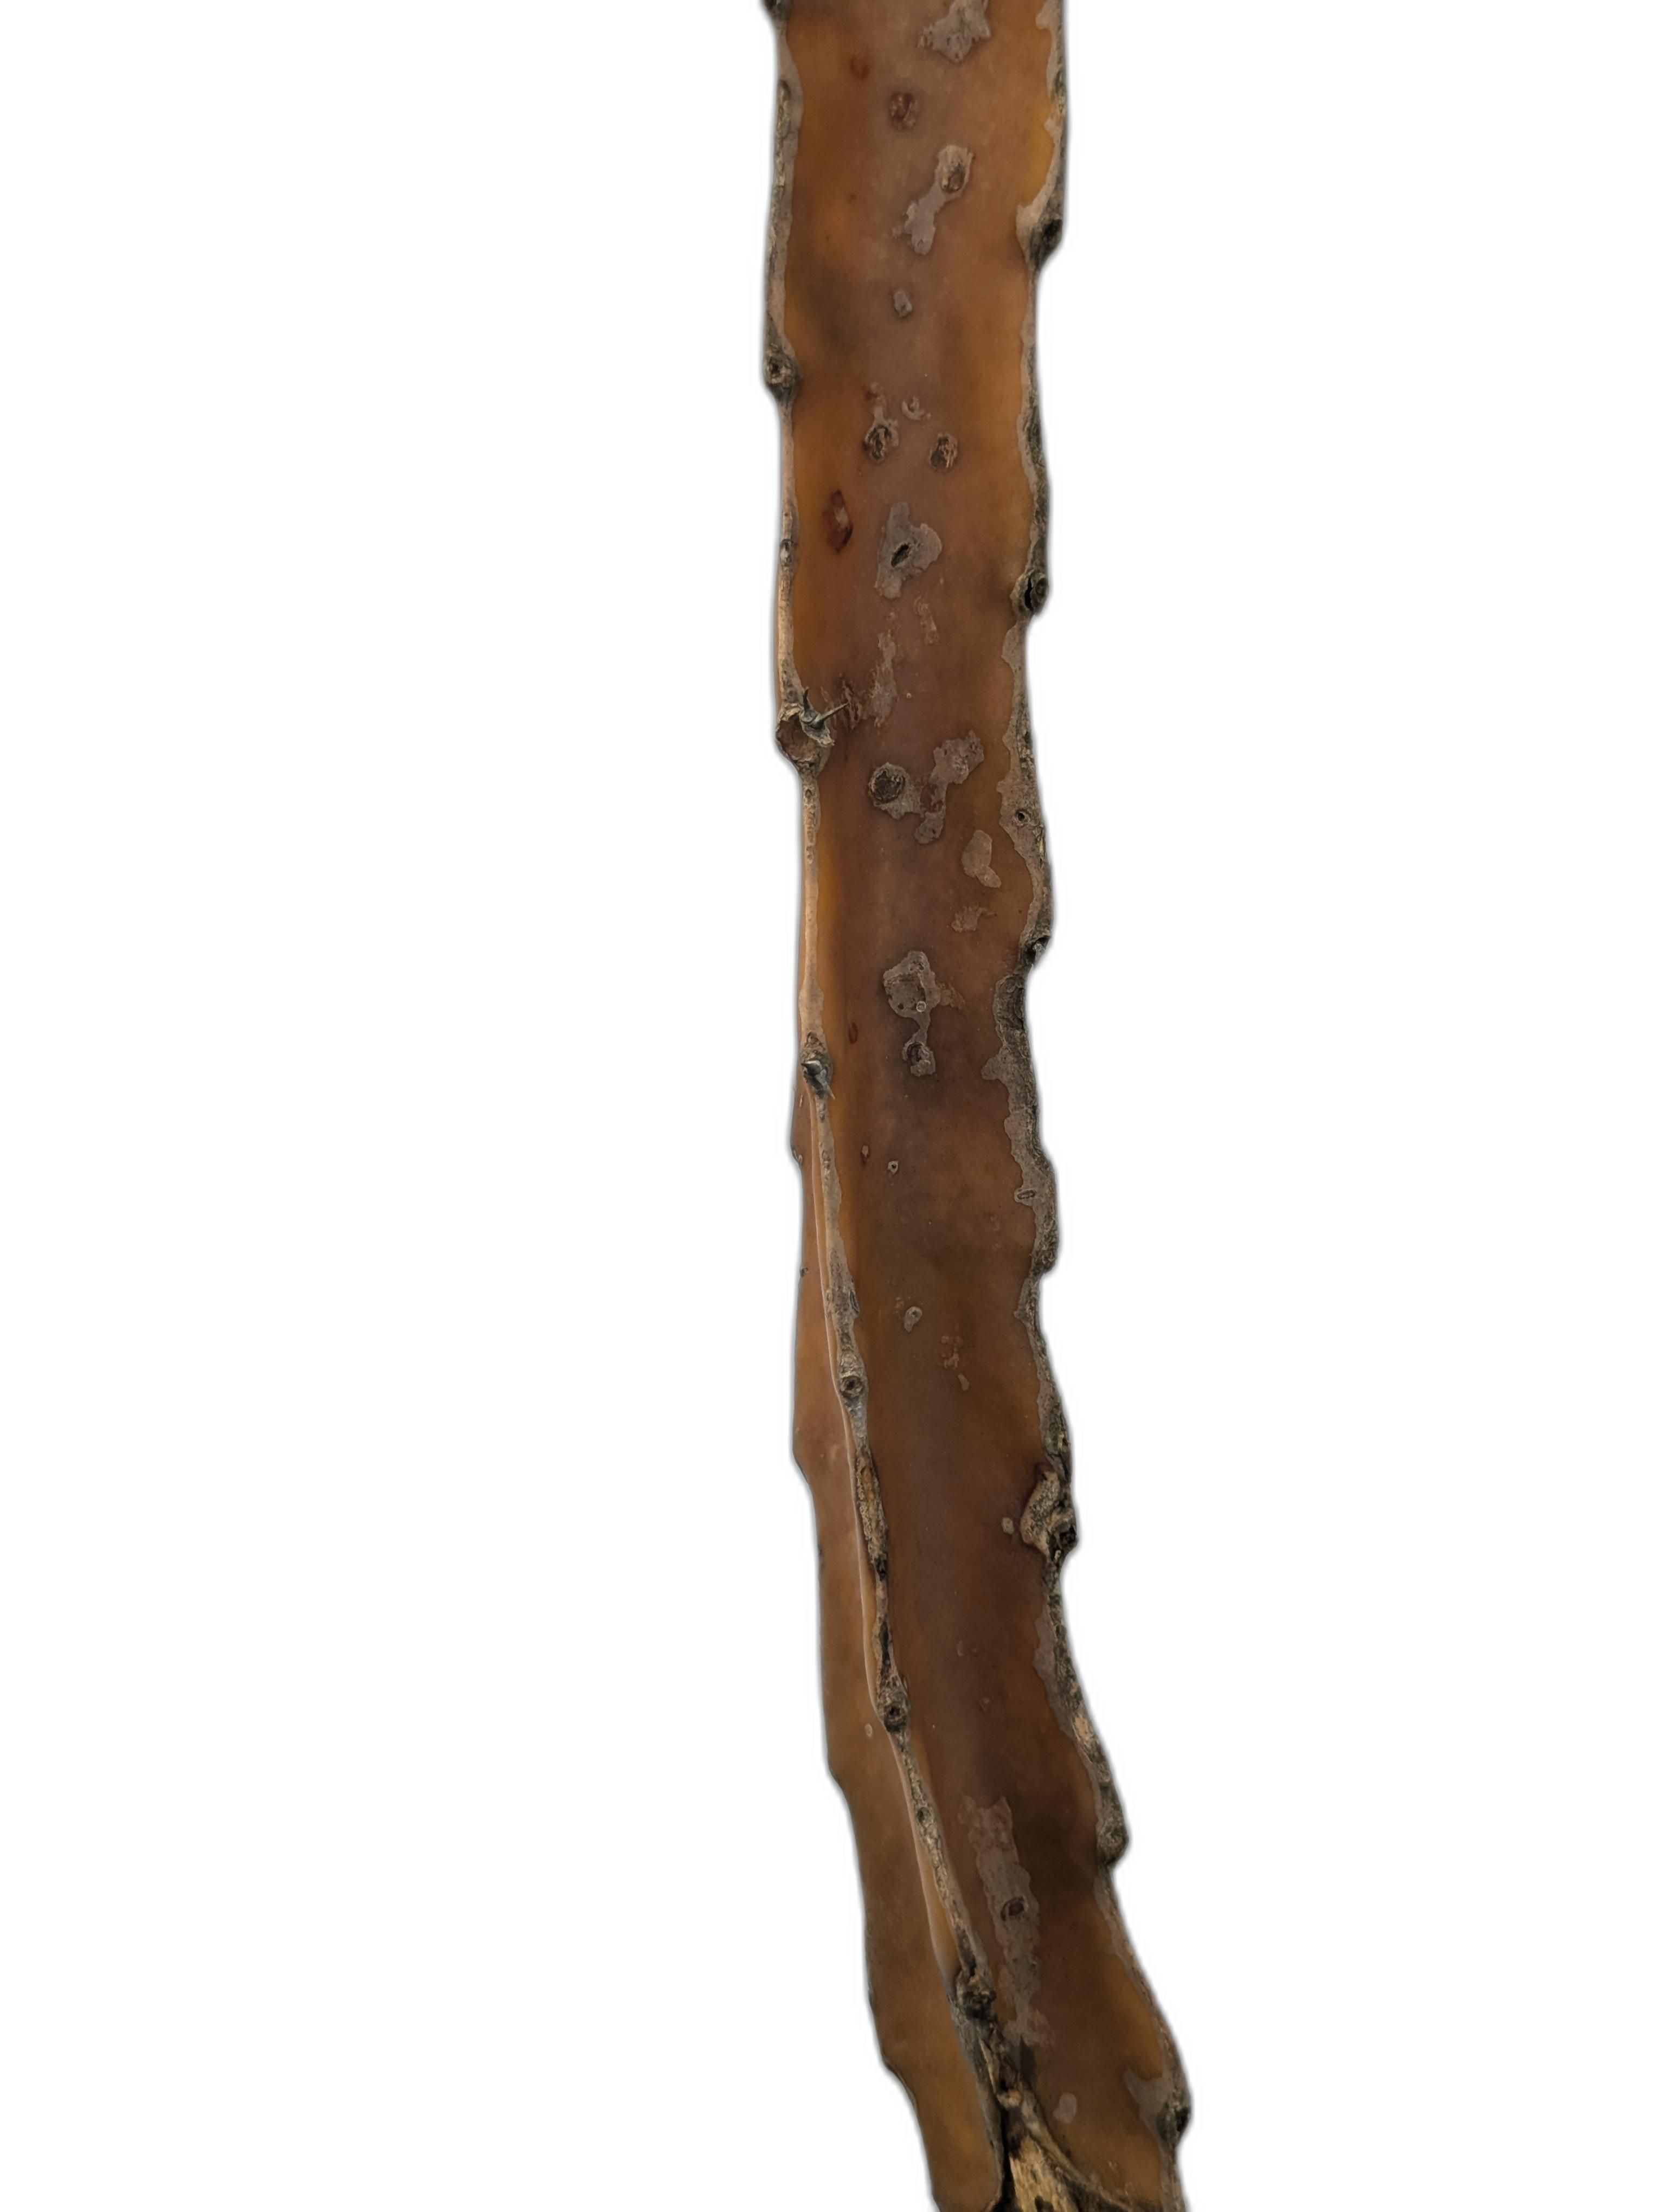
Label: Bad leaf